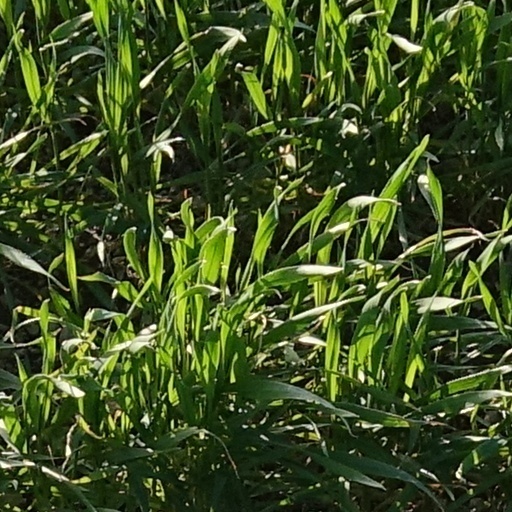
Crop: wheat